Cammell Laird

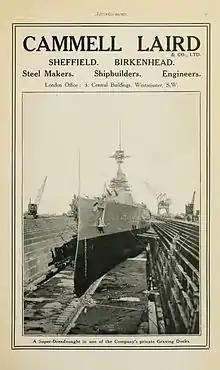
1915 advertisement for Cammell Laird

The Laird Company was founded by William Laird, who had established the Birkenhead Iron Works in 1824. When he was joined by his son, John Laird in 1828, their first ship was an iron barge. John realised that the techniques of making boilers could be applied to making ships. The company soon became pre-eminent in the manufacture of iron ships and also made major advances in propulsion. In 1860, John Laird was joined in the business by his three sons, renaming the company John Laird, Sons & Co. The sons continued the business after their father's death in 1874 as Laird Brothers.